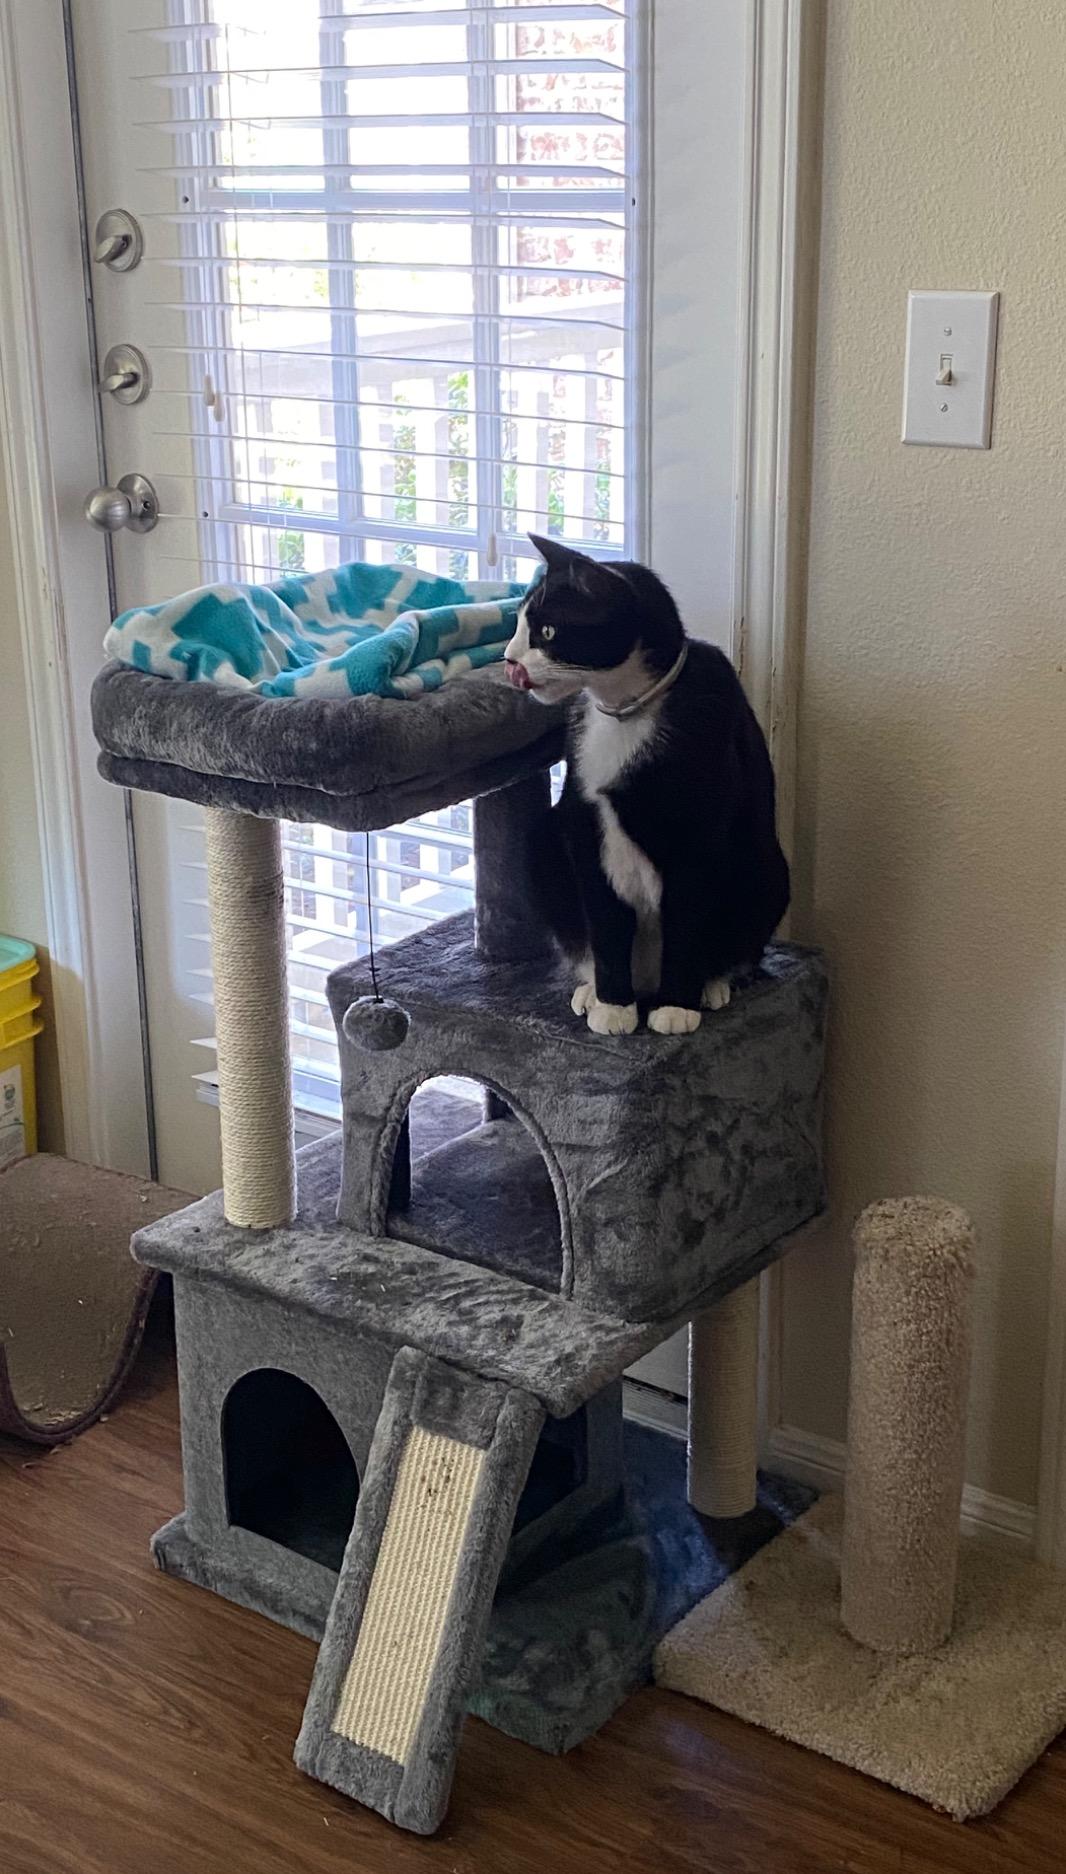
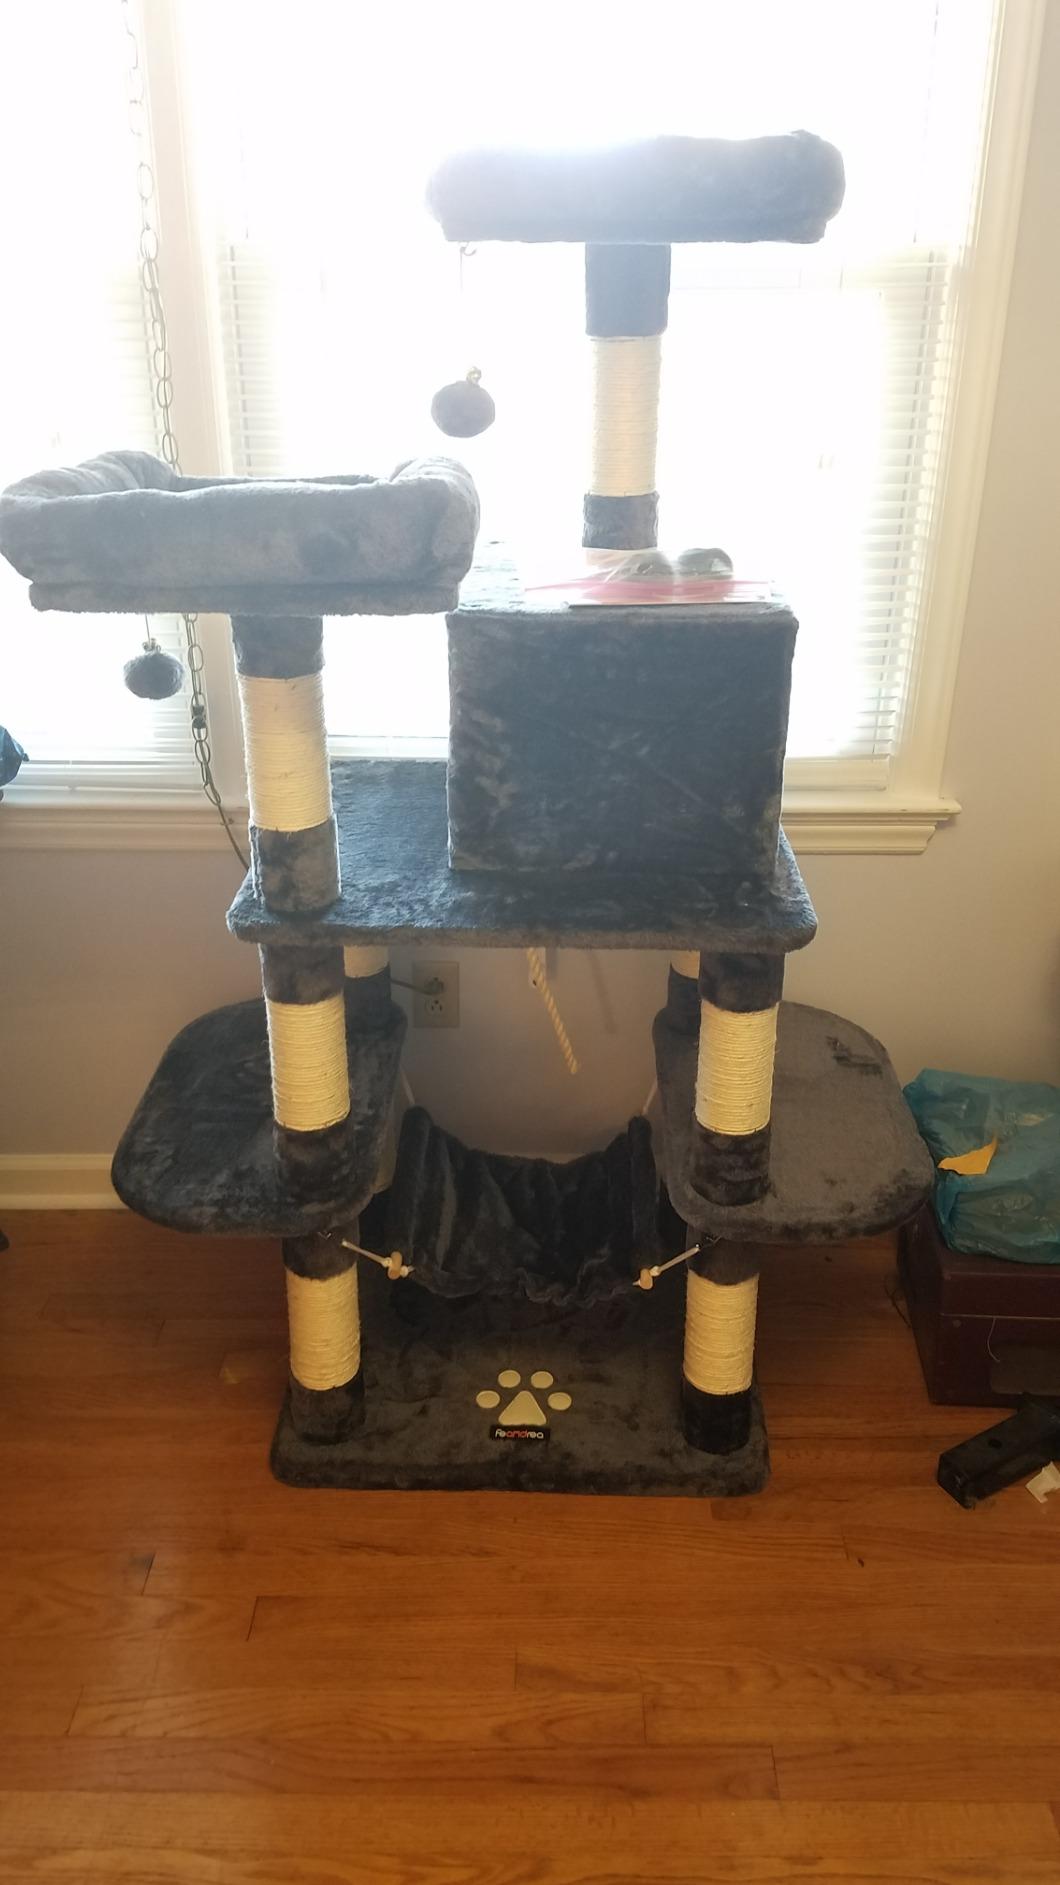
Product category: items_cat tree
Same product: no